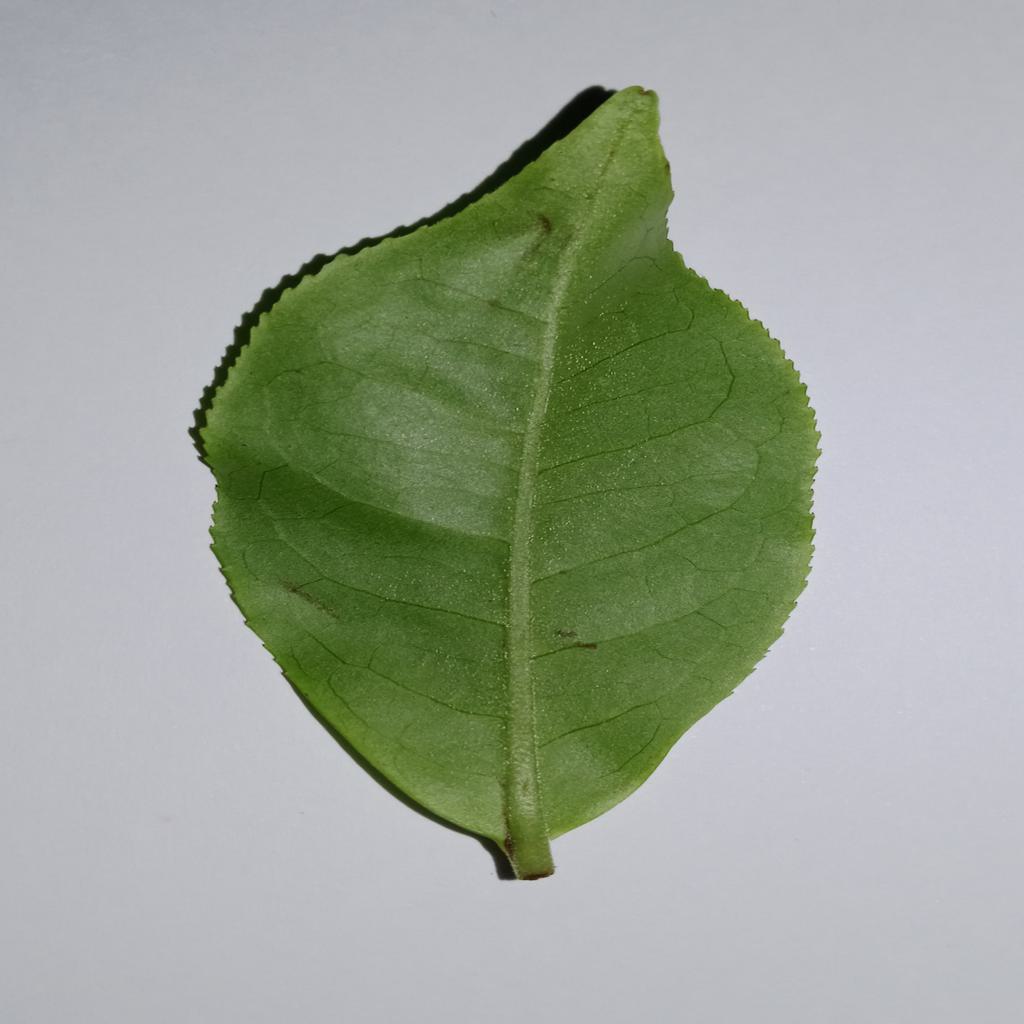
Label: Healthy